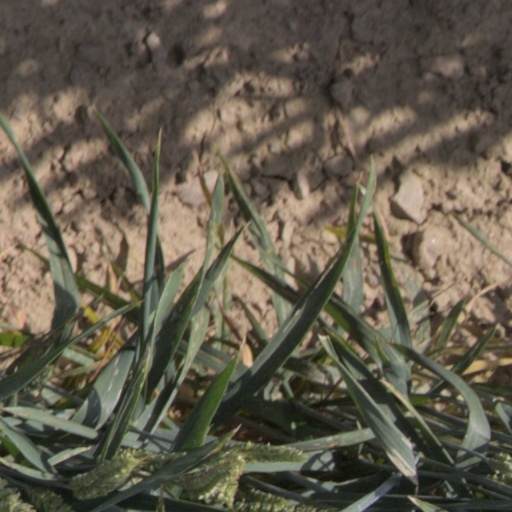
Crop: wheat